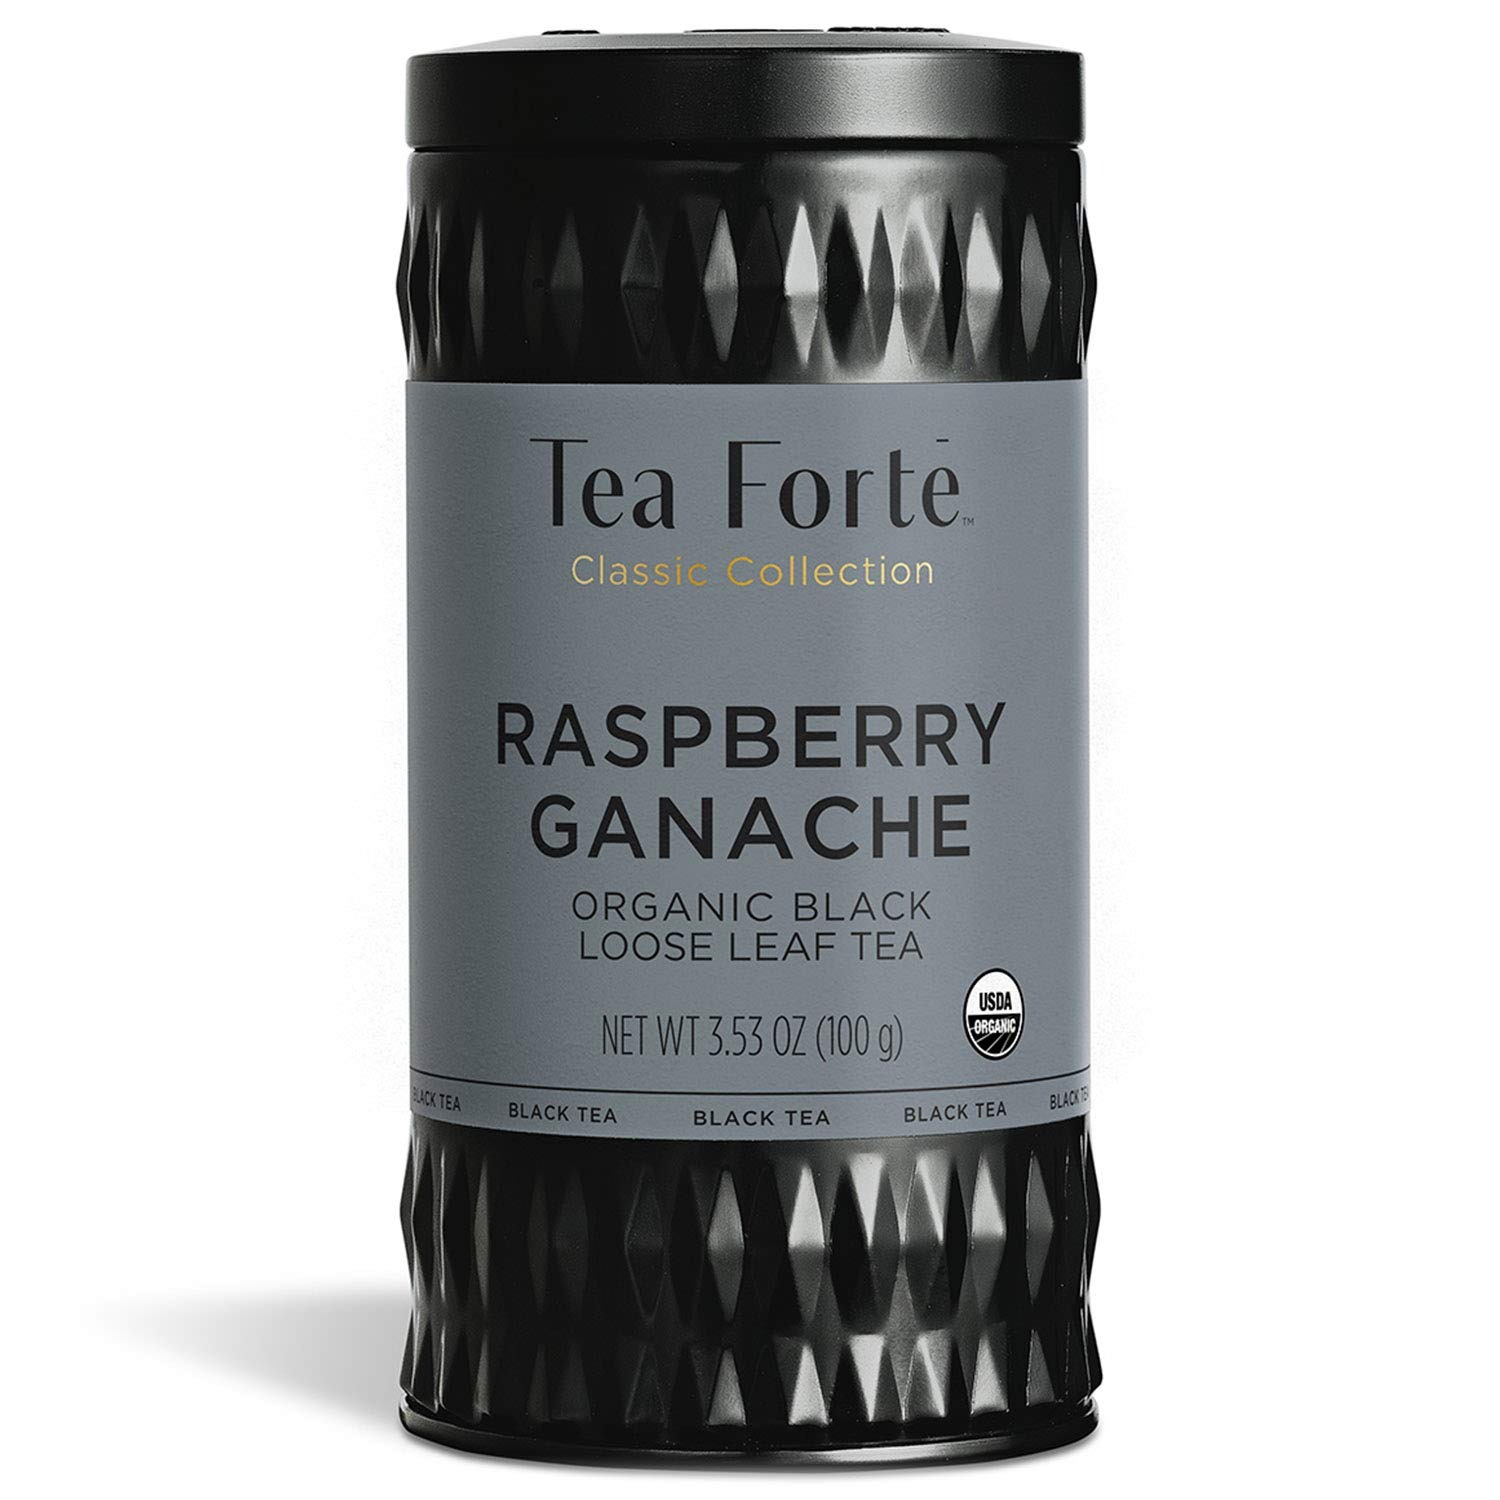
Item Name: Tea Forte Loose Tea Canister Black Tea, Raspberry Ganache
Bullet Point 1: PREMIUM BLACK TEA in our reusable and recyclable tea tin, each canister makes approximately 35 - 50 delicious cups
Bullet Point 2: HANDCRAFTED BLENDS begin with uncommon, limited in availability loose full-leaf tea leaves, cultivated in just the right place at just the right time
Bullet Point 3: STEEP THE PERFECT CUP of hot tea: Place tea leaves in tea infuser or strainer and pour water over the leaves. Steep for 5-7 minutes. Enjoy!
Product Description: We're proud to offer our loose leaf tea canisters of USDA-certified organic tea. The weight of the tea ranges from 30-130 grams depending on the volume of the blend. Each canister contains 35-50 servings. All canisters are 100% recyclable.
Value: 3.53
Unit: Ounce

Price: 20